Dalmatian Italians

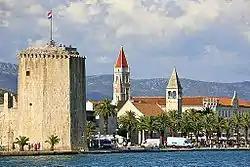
Kamerlengo Castle in Trogir.

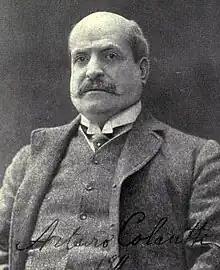
Arturo Colautti

The legacy from Venice in Dalmatia is huge and very important, mainly in the cultural and artistic area. Venice was one of the centers of Italian Renaissance, when the Republic of Venice dominated Dalmatia, and the Venetian Dalmatia enjoyed the benefits of this fact. From Giorgio Orsini to the influence on the early contemporary Croatian literature, Venice made its Dalmatia the most western-oriented civilized area of the Balkans, mostly in the cities.